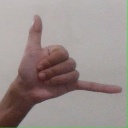
अक्षर: द